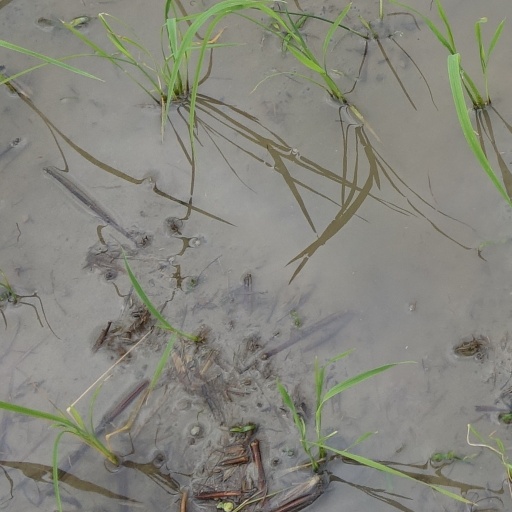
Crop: rice